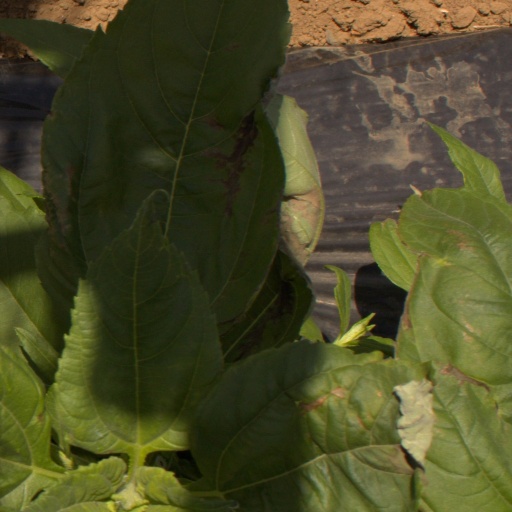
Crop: Jerusalem artichoke